Polyneuropathy

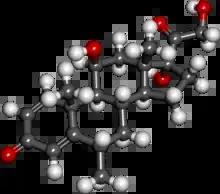
Methylprednisolone

In the treatment of polyneuropathies one must ascertain and manage the cause, among management activities are: weight decrease, use of a walking aid, and occupational therapist assistance. Additionally, BP control in those with diabetes is helpful, while intravenous immunoglobulin is used for multifocal motor neuropathy.